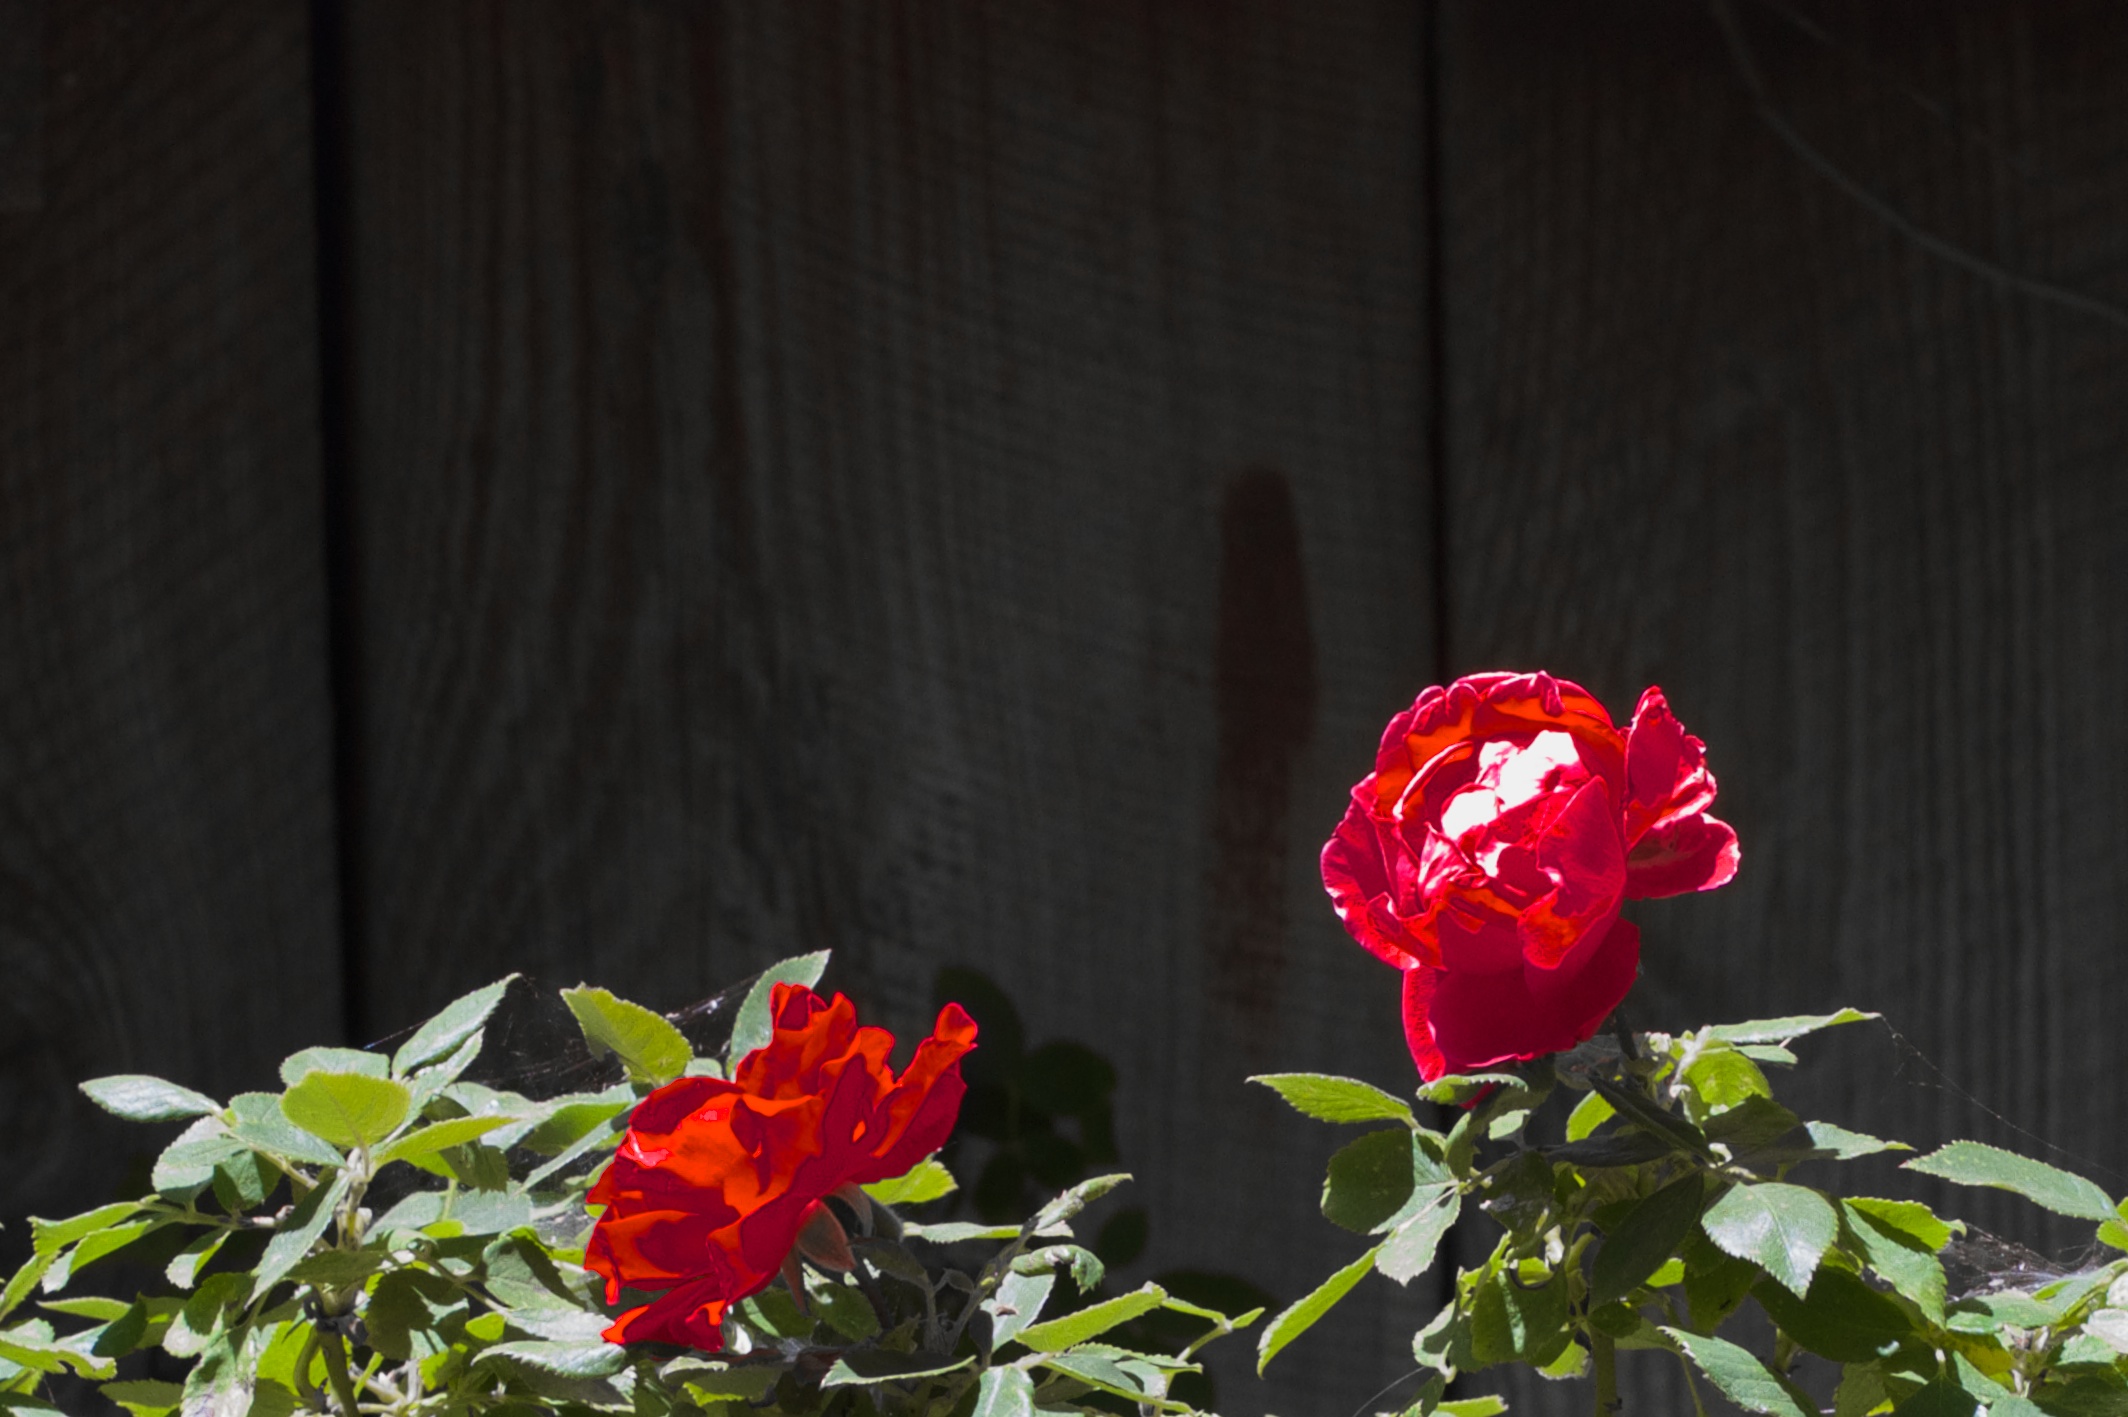
plant, leaf, flower, petal, rose, red, flora, macro photography, flowering plant, garden roses, land plant